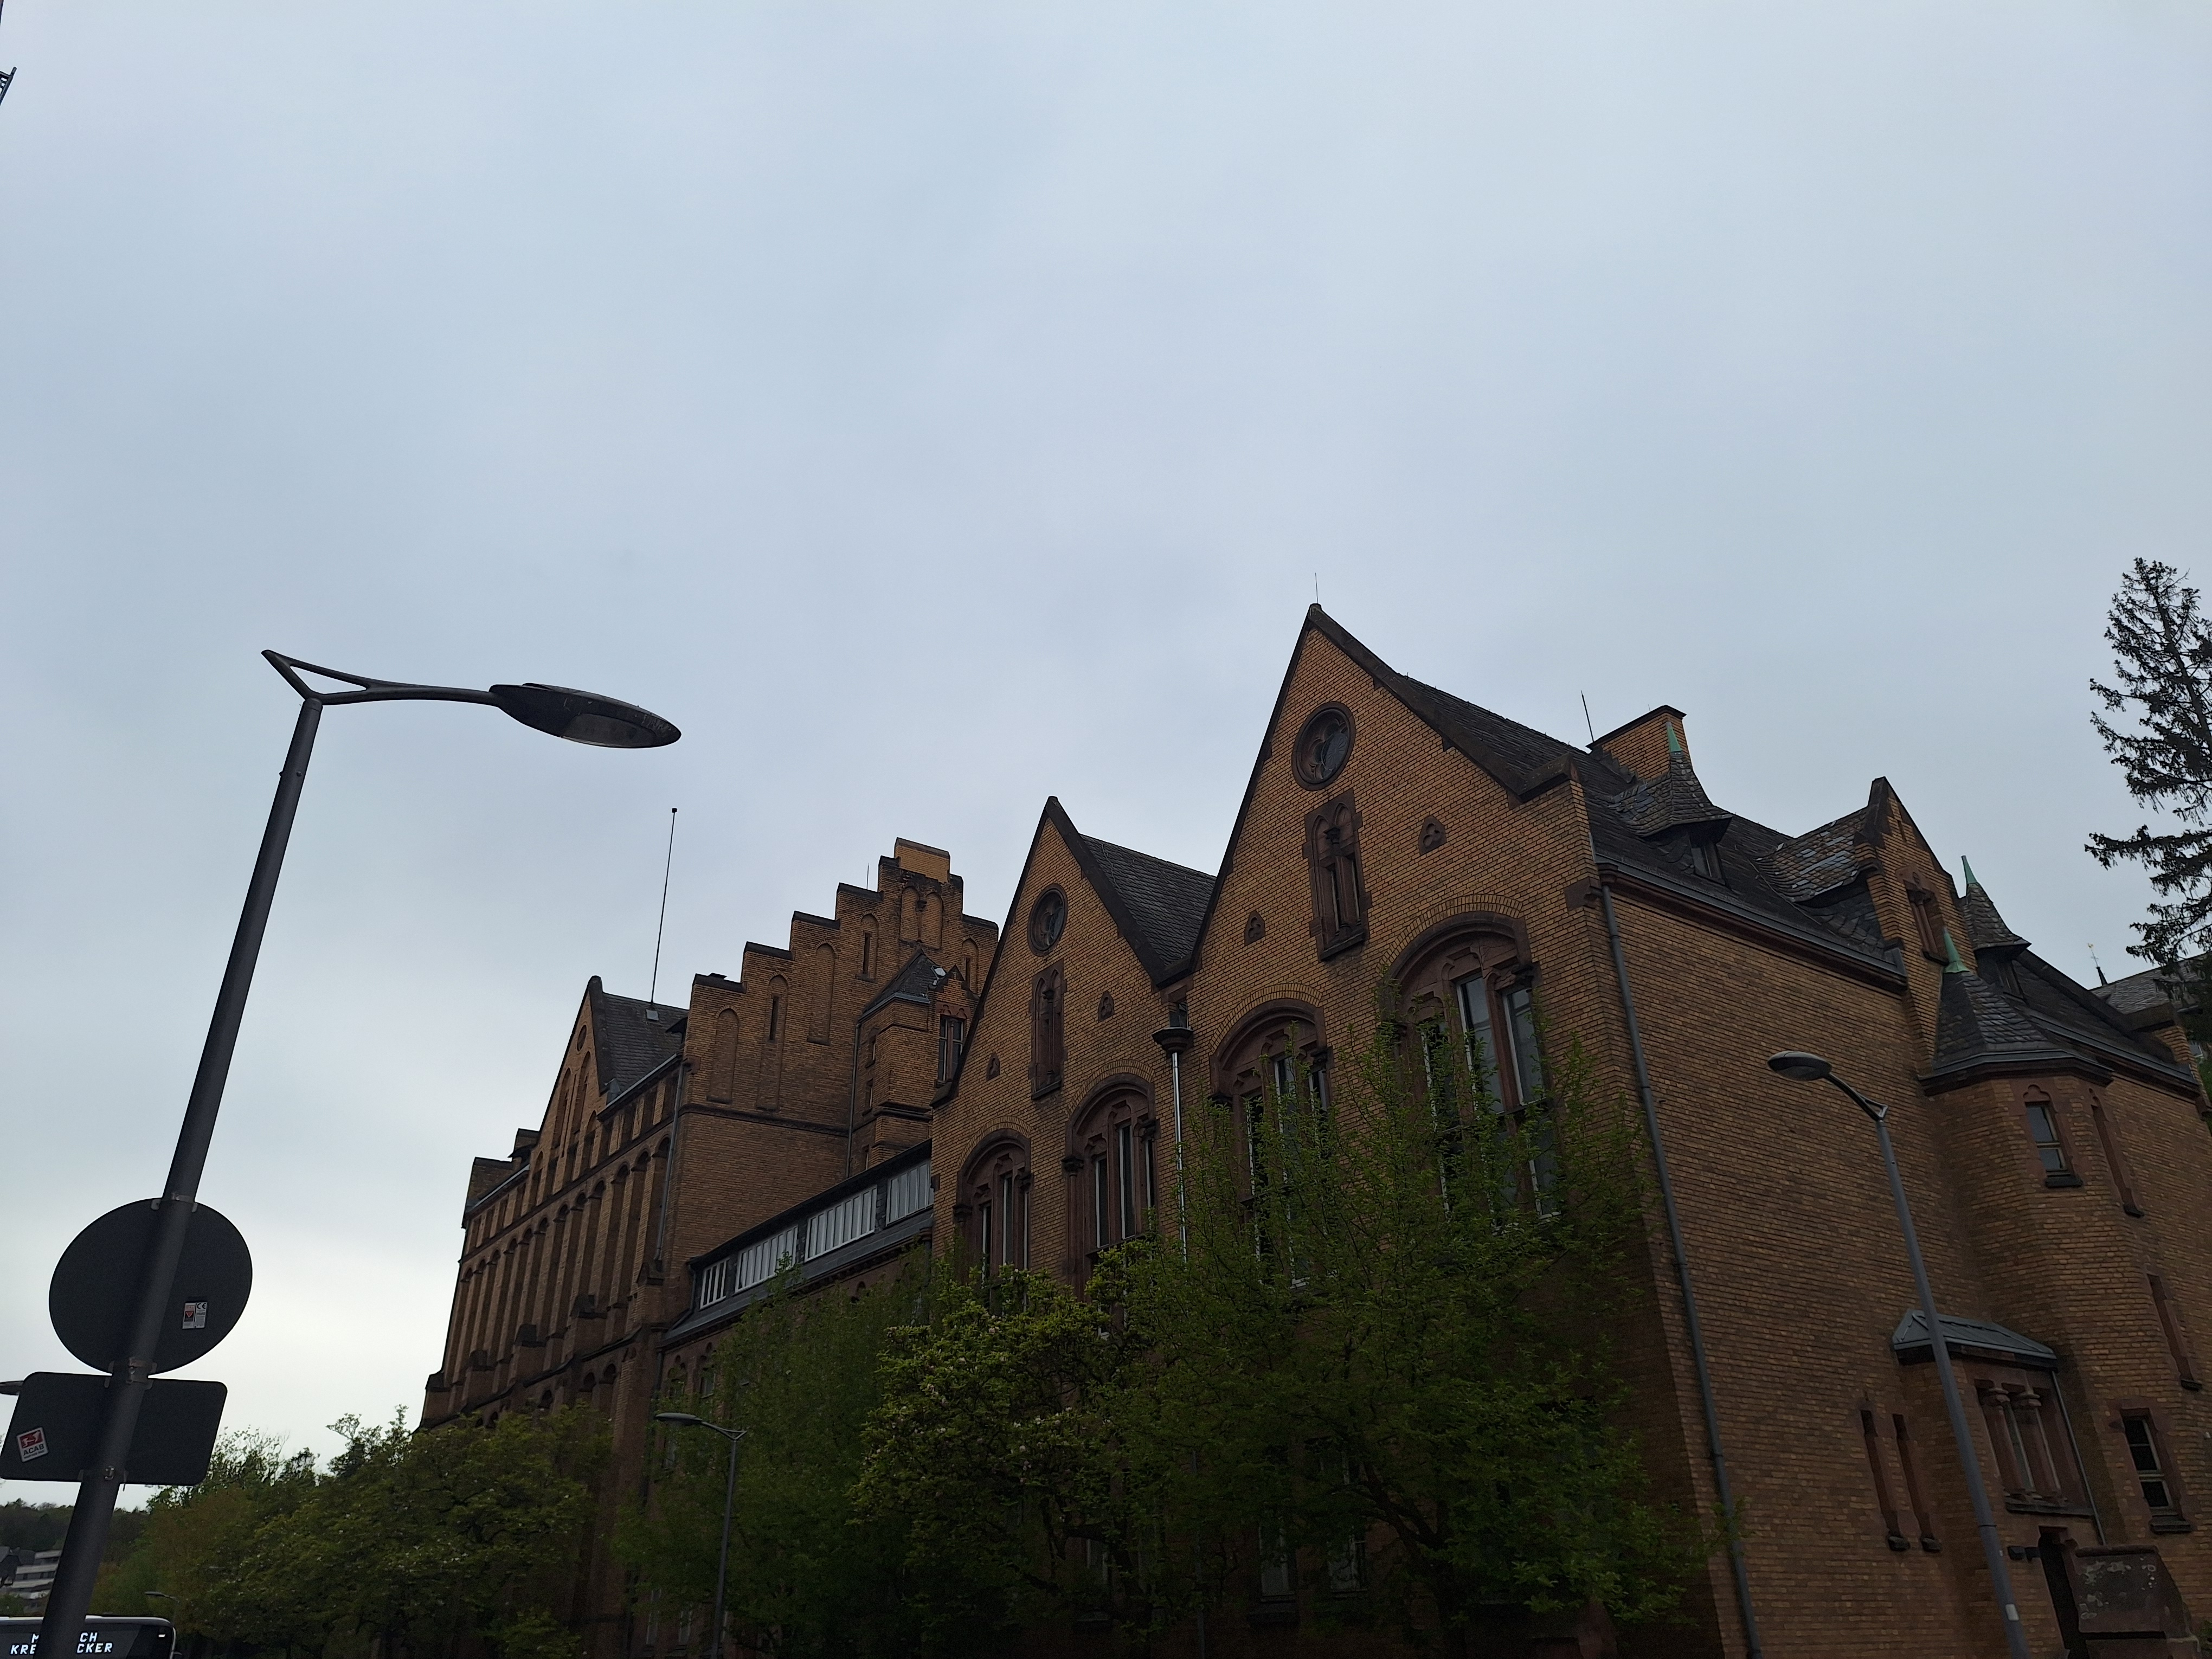
Building: Universitätsstraße 25